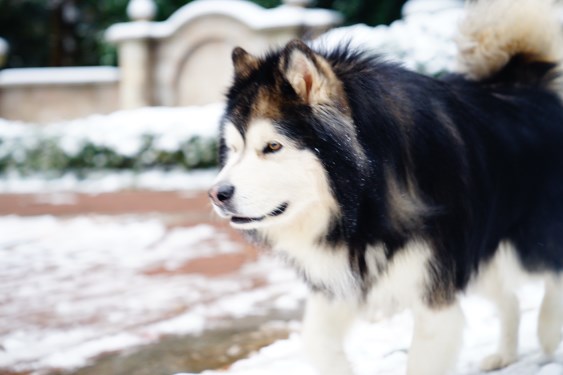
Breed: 1324-n000004-malamute